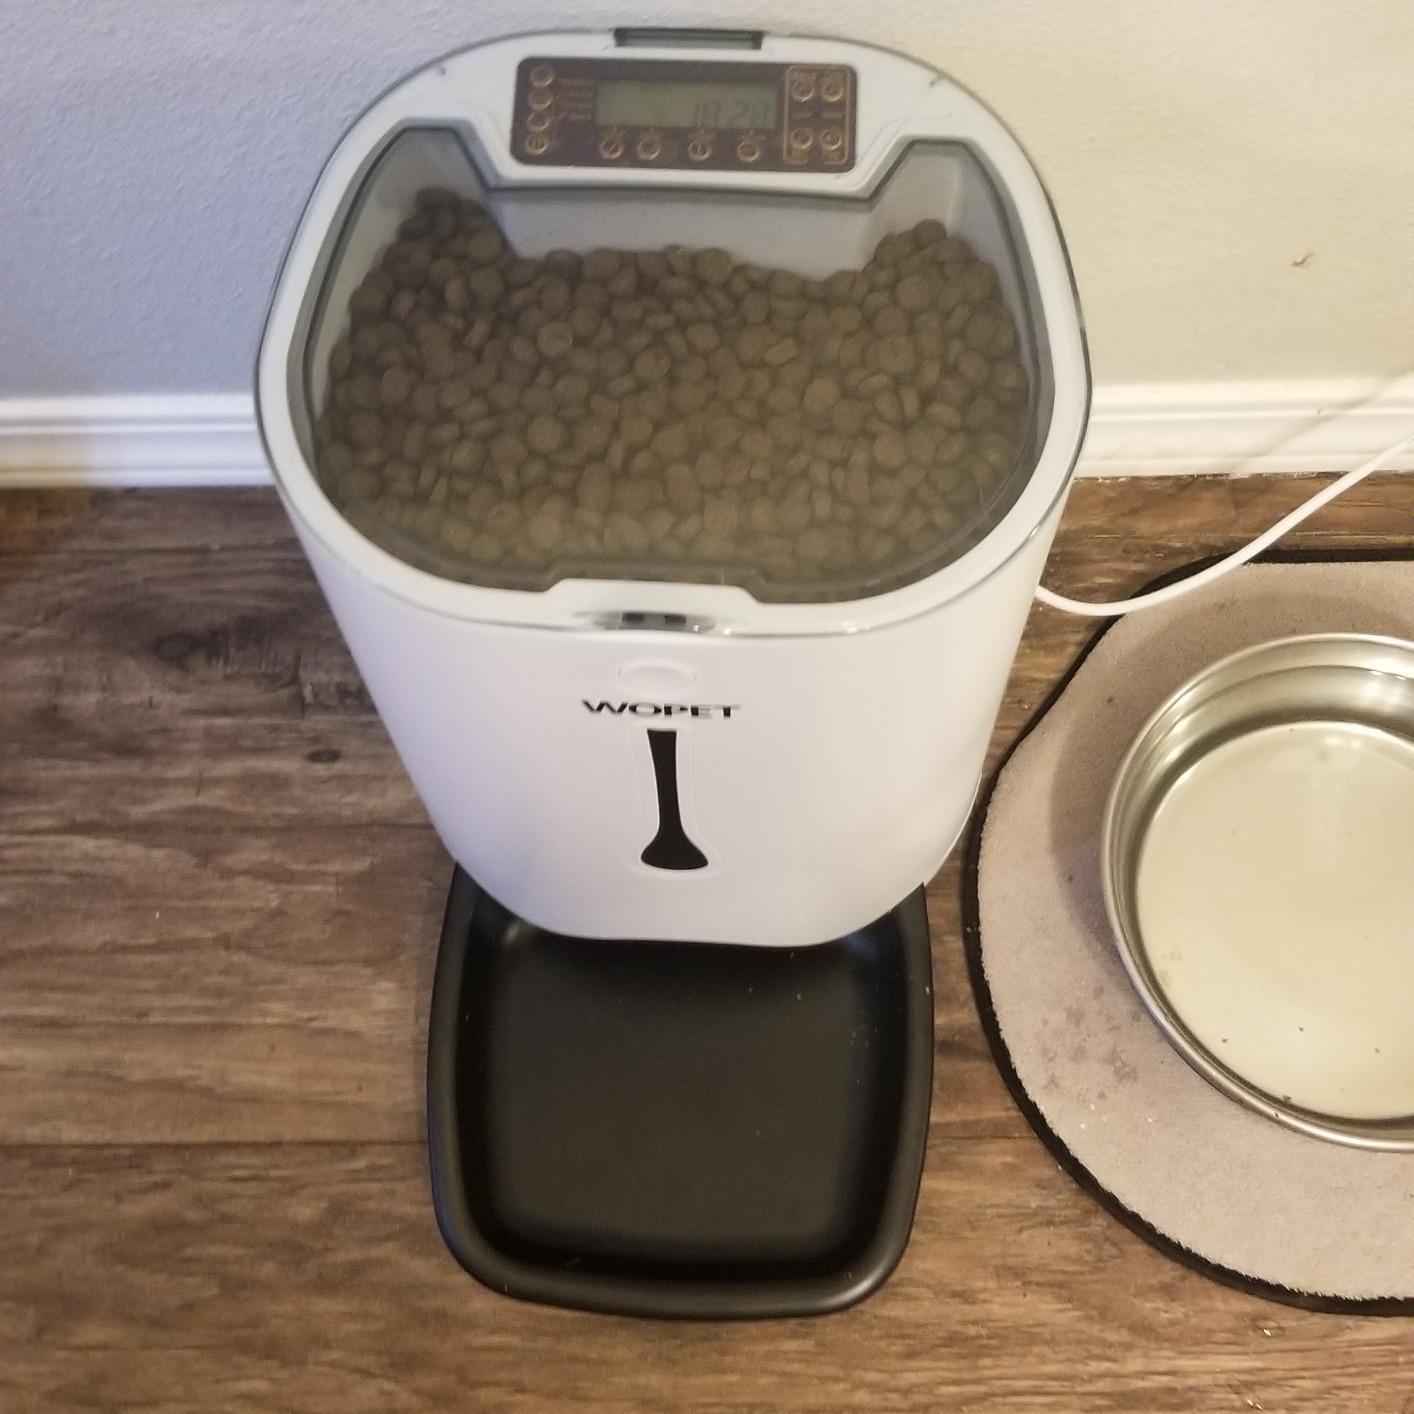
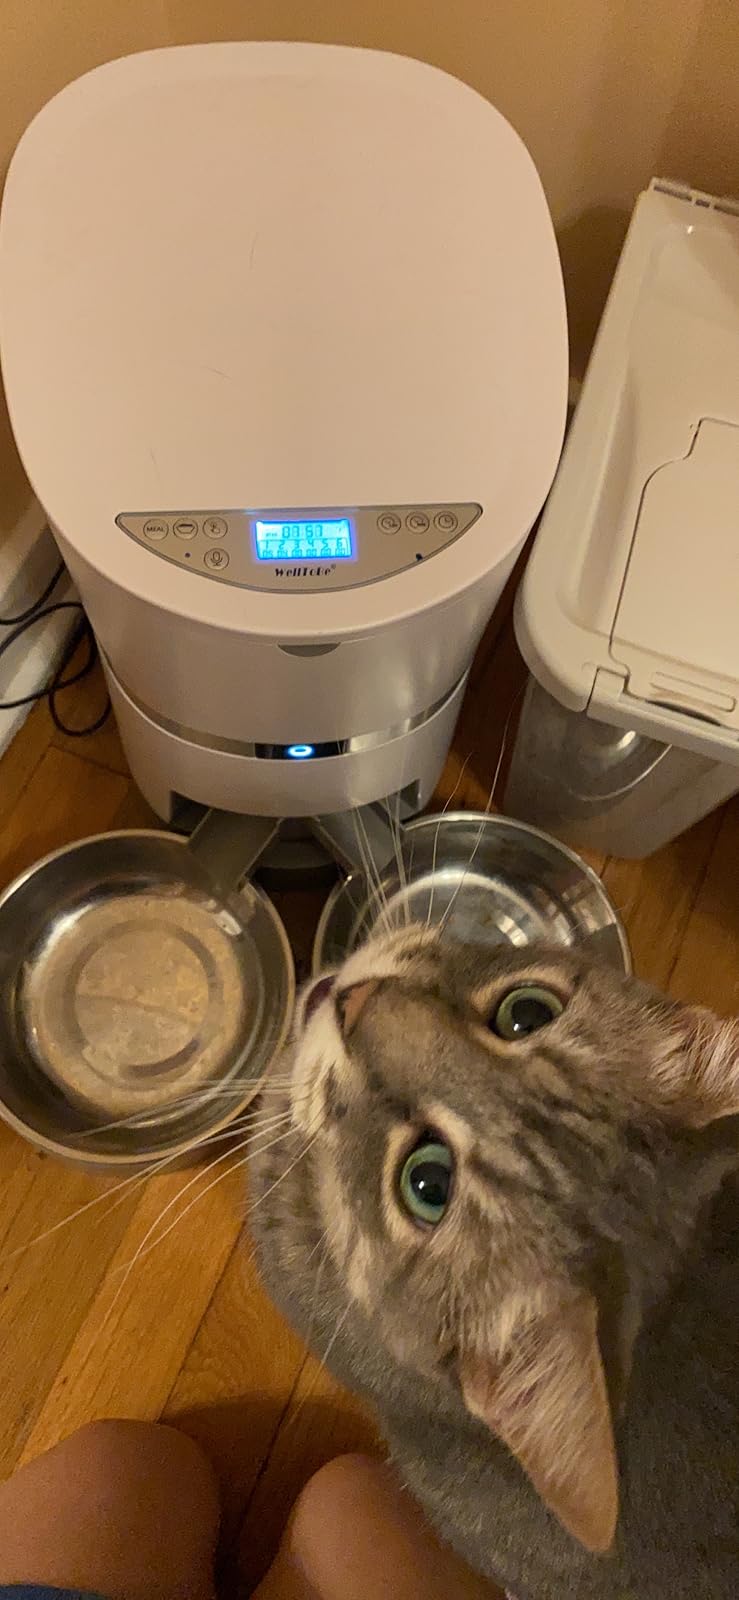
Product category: items_feeder
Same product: no